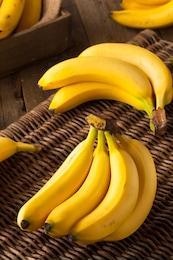
Label: banana